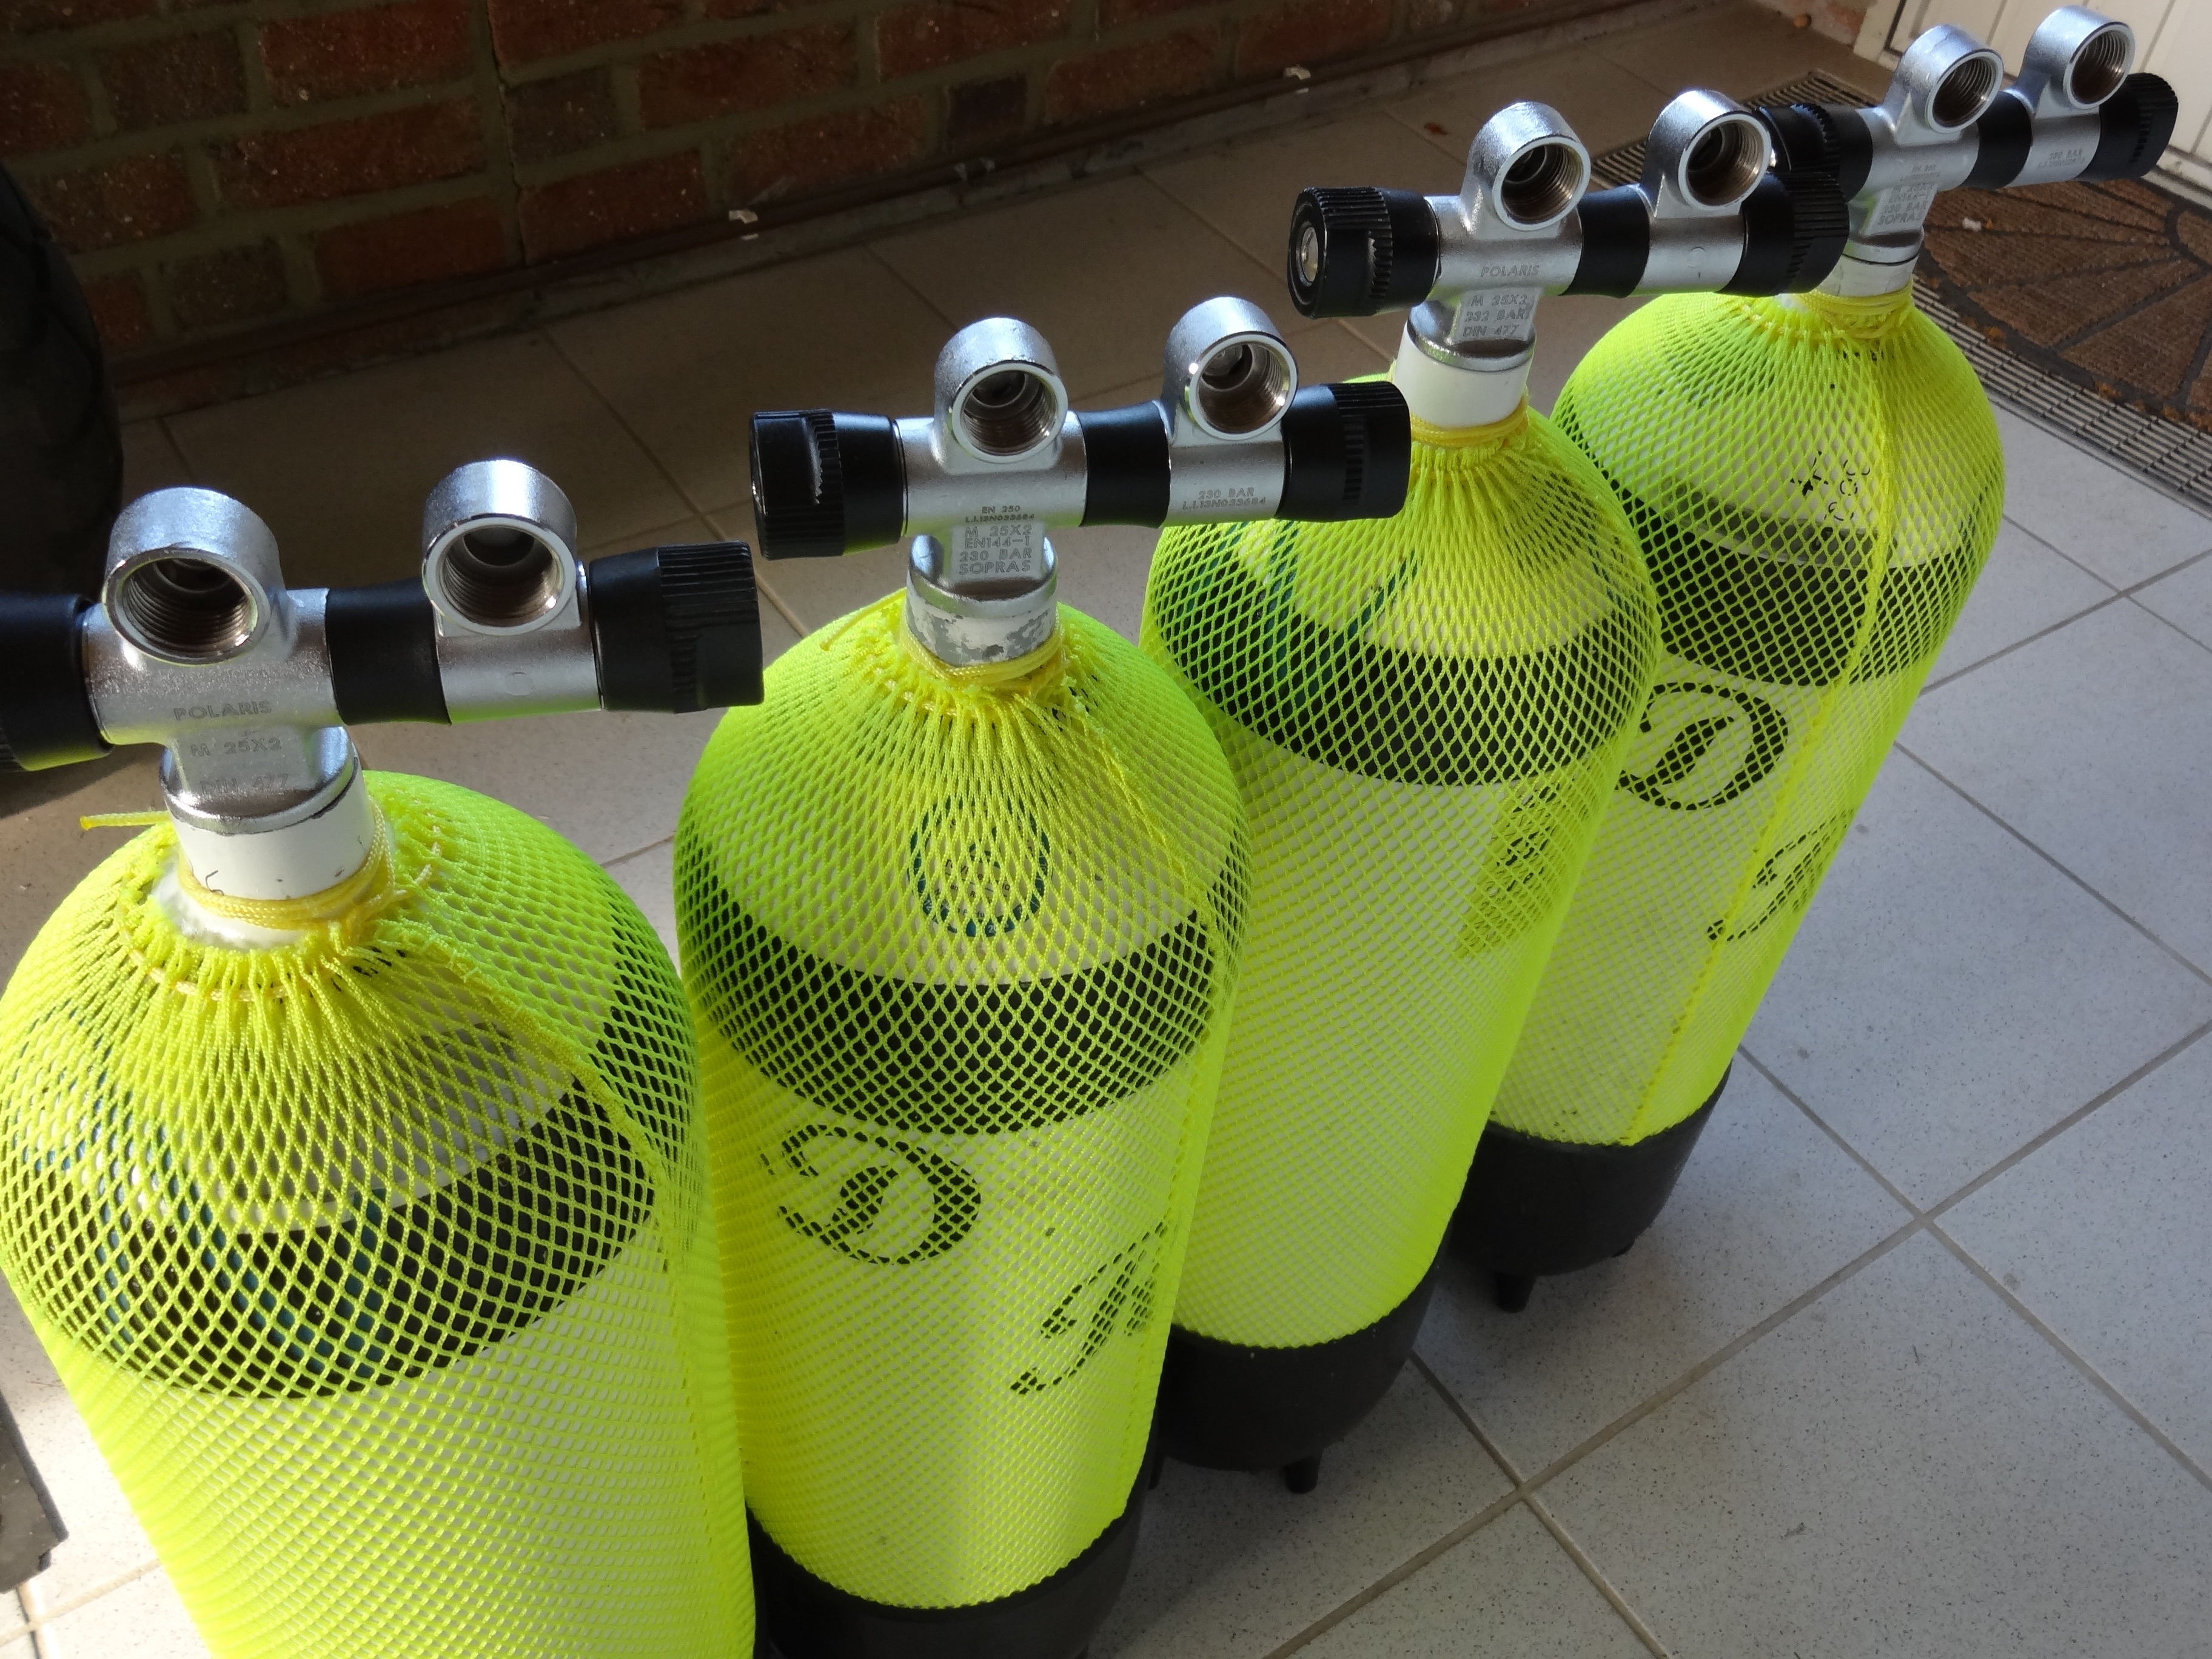
diving, green, drink, bottle, wine bottle, liqueur, distilled beverage, drinkware, breathing air, compressed air cylinders